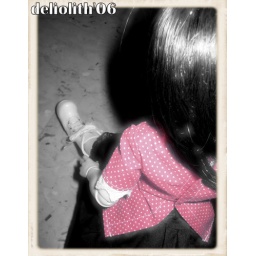
i finally started sewing again. red shirt by me. ^^